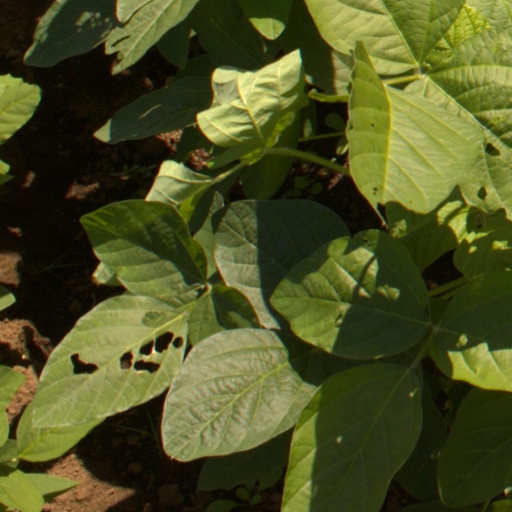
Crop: soybean